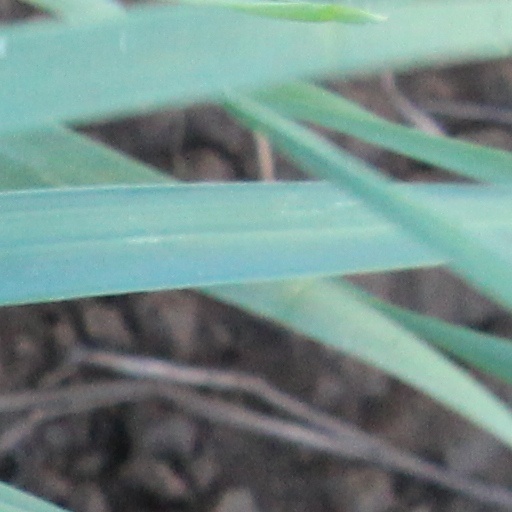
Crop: wheat